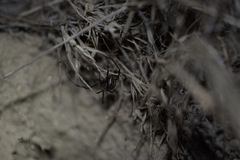
Species: Lactrodectus_hesperus